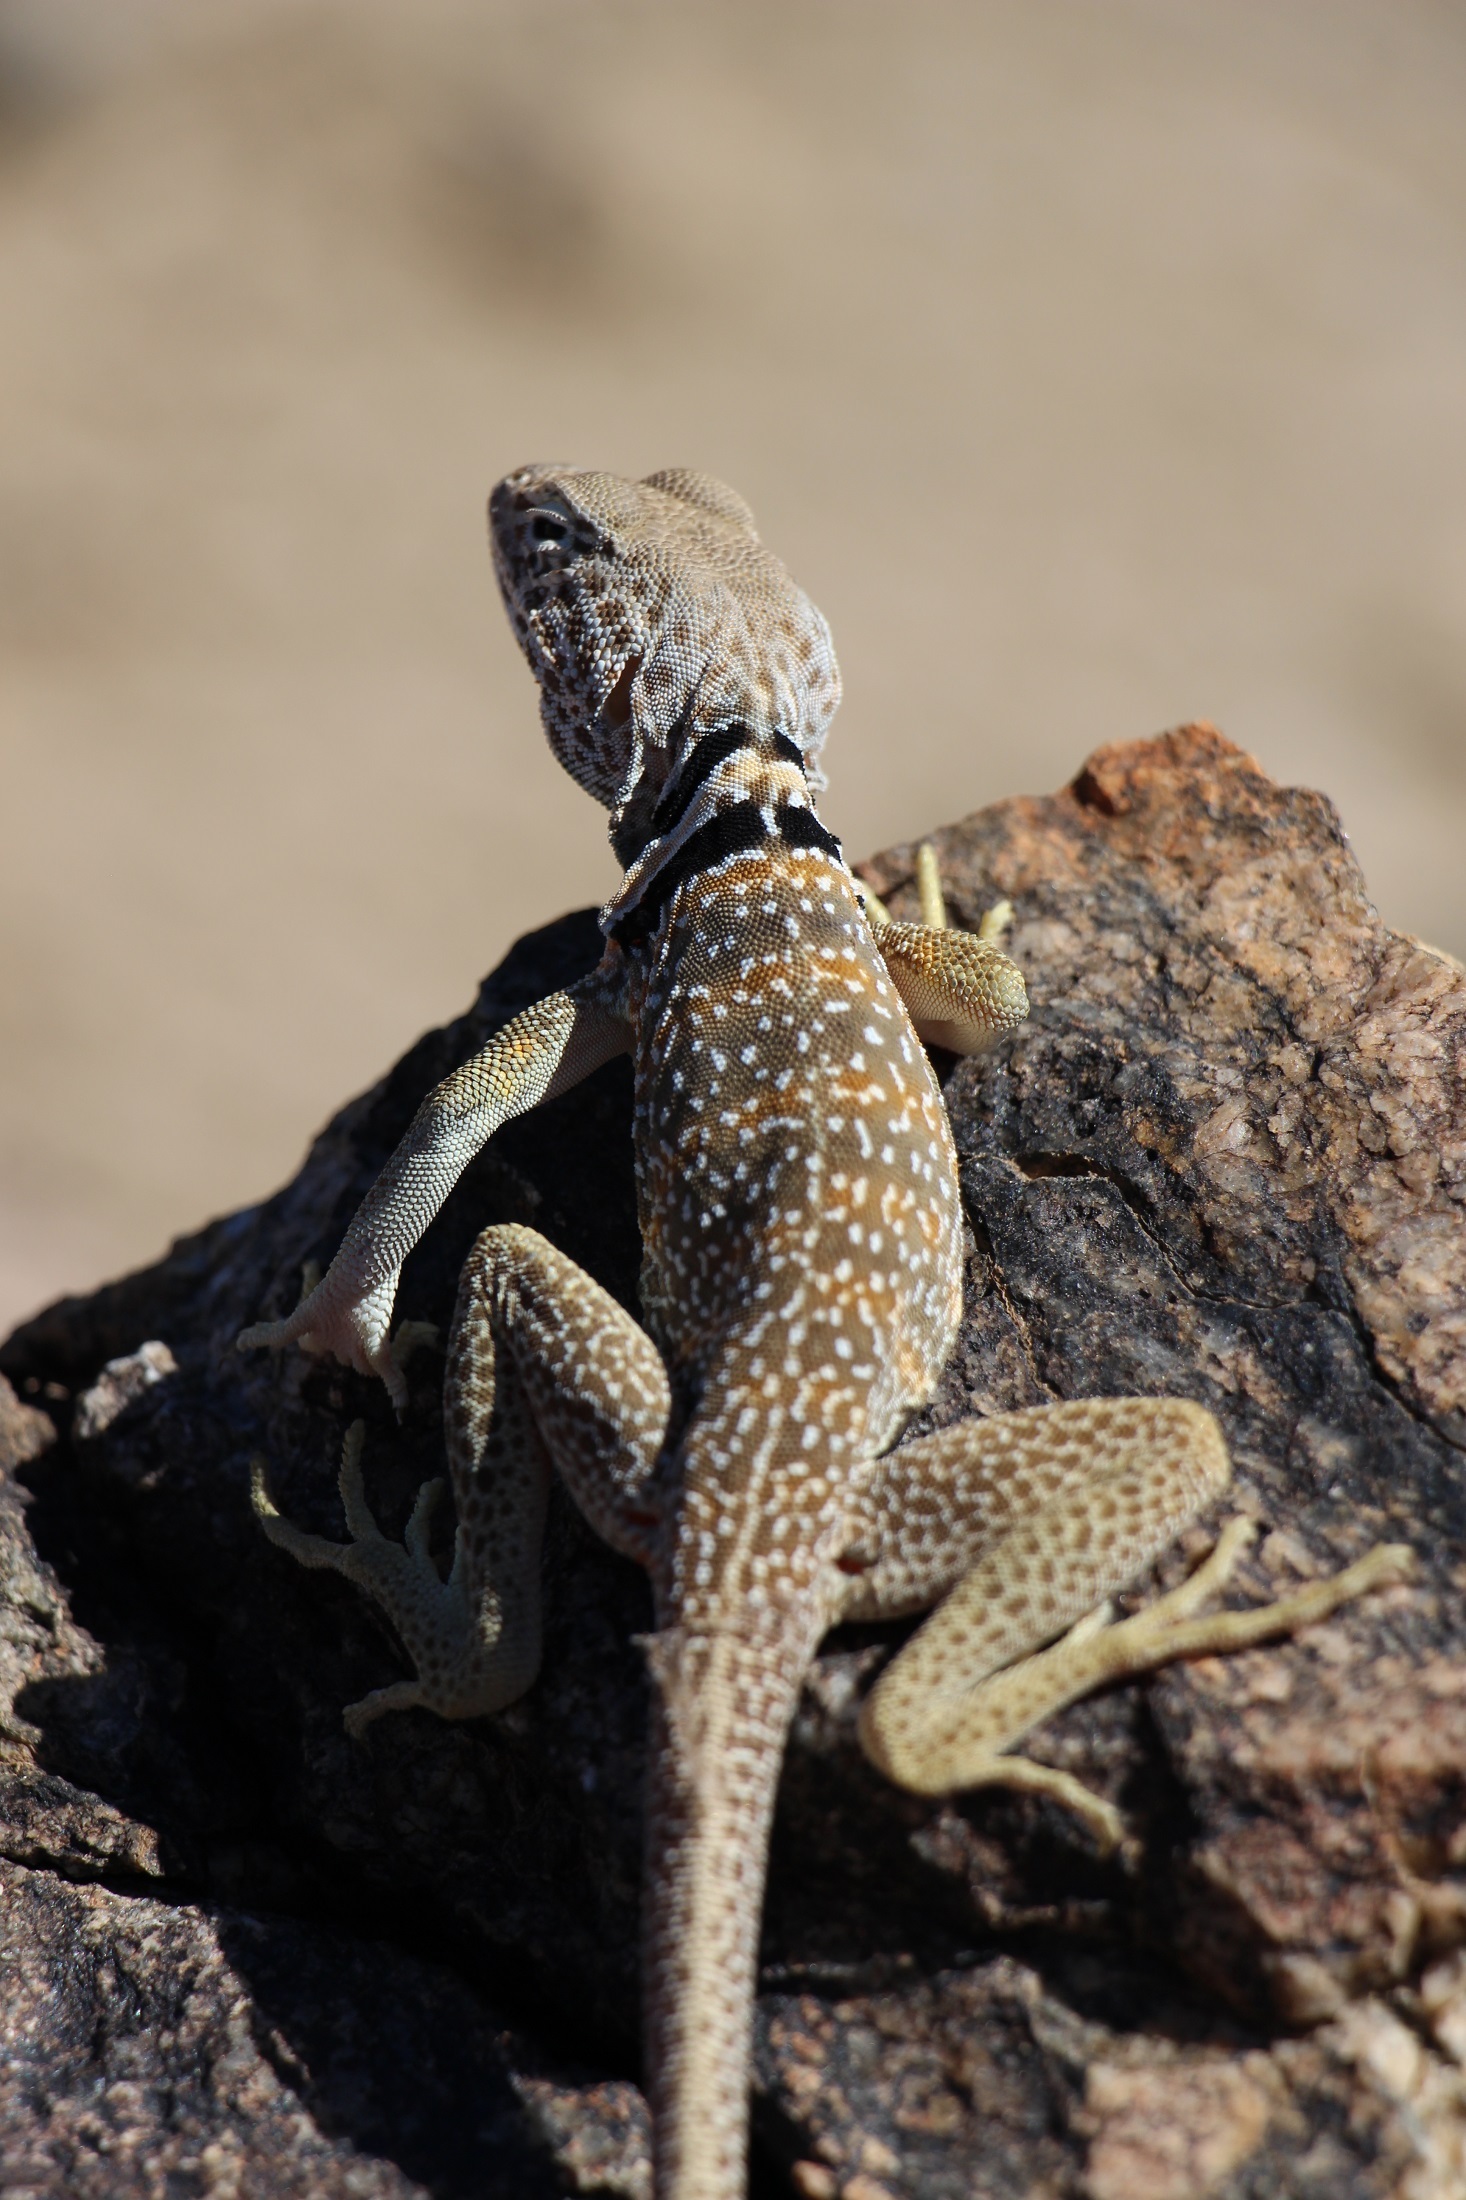
nature, rock, looking, wildlife, wild, portrait, reptile, colorful, fauna, lizard, outdoors, vertebrate, scales, serpent, agamidae, agama, scaled reptile, collared lizard